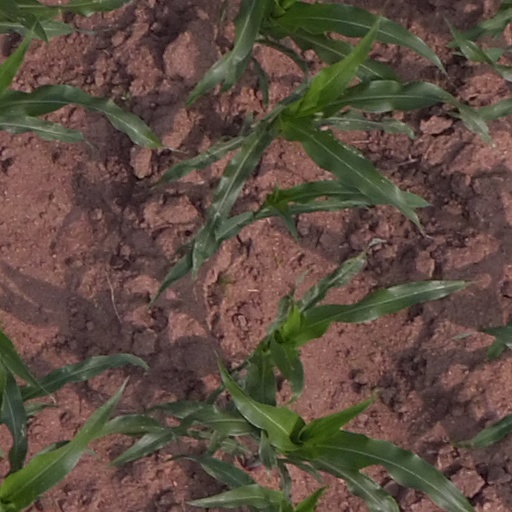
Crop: maize; corn